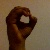
The image shows a hand gesture representing the letter 'O' in Indian Sign Language.